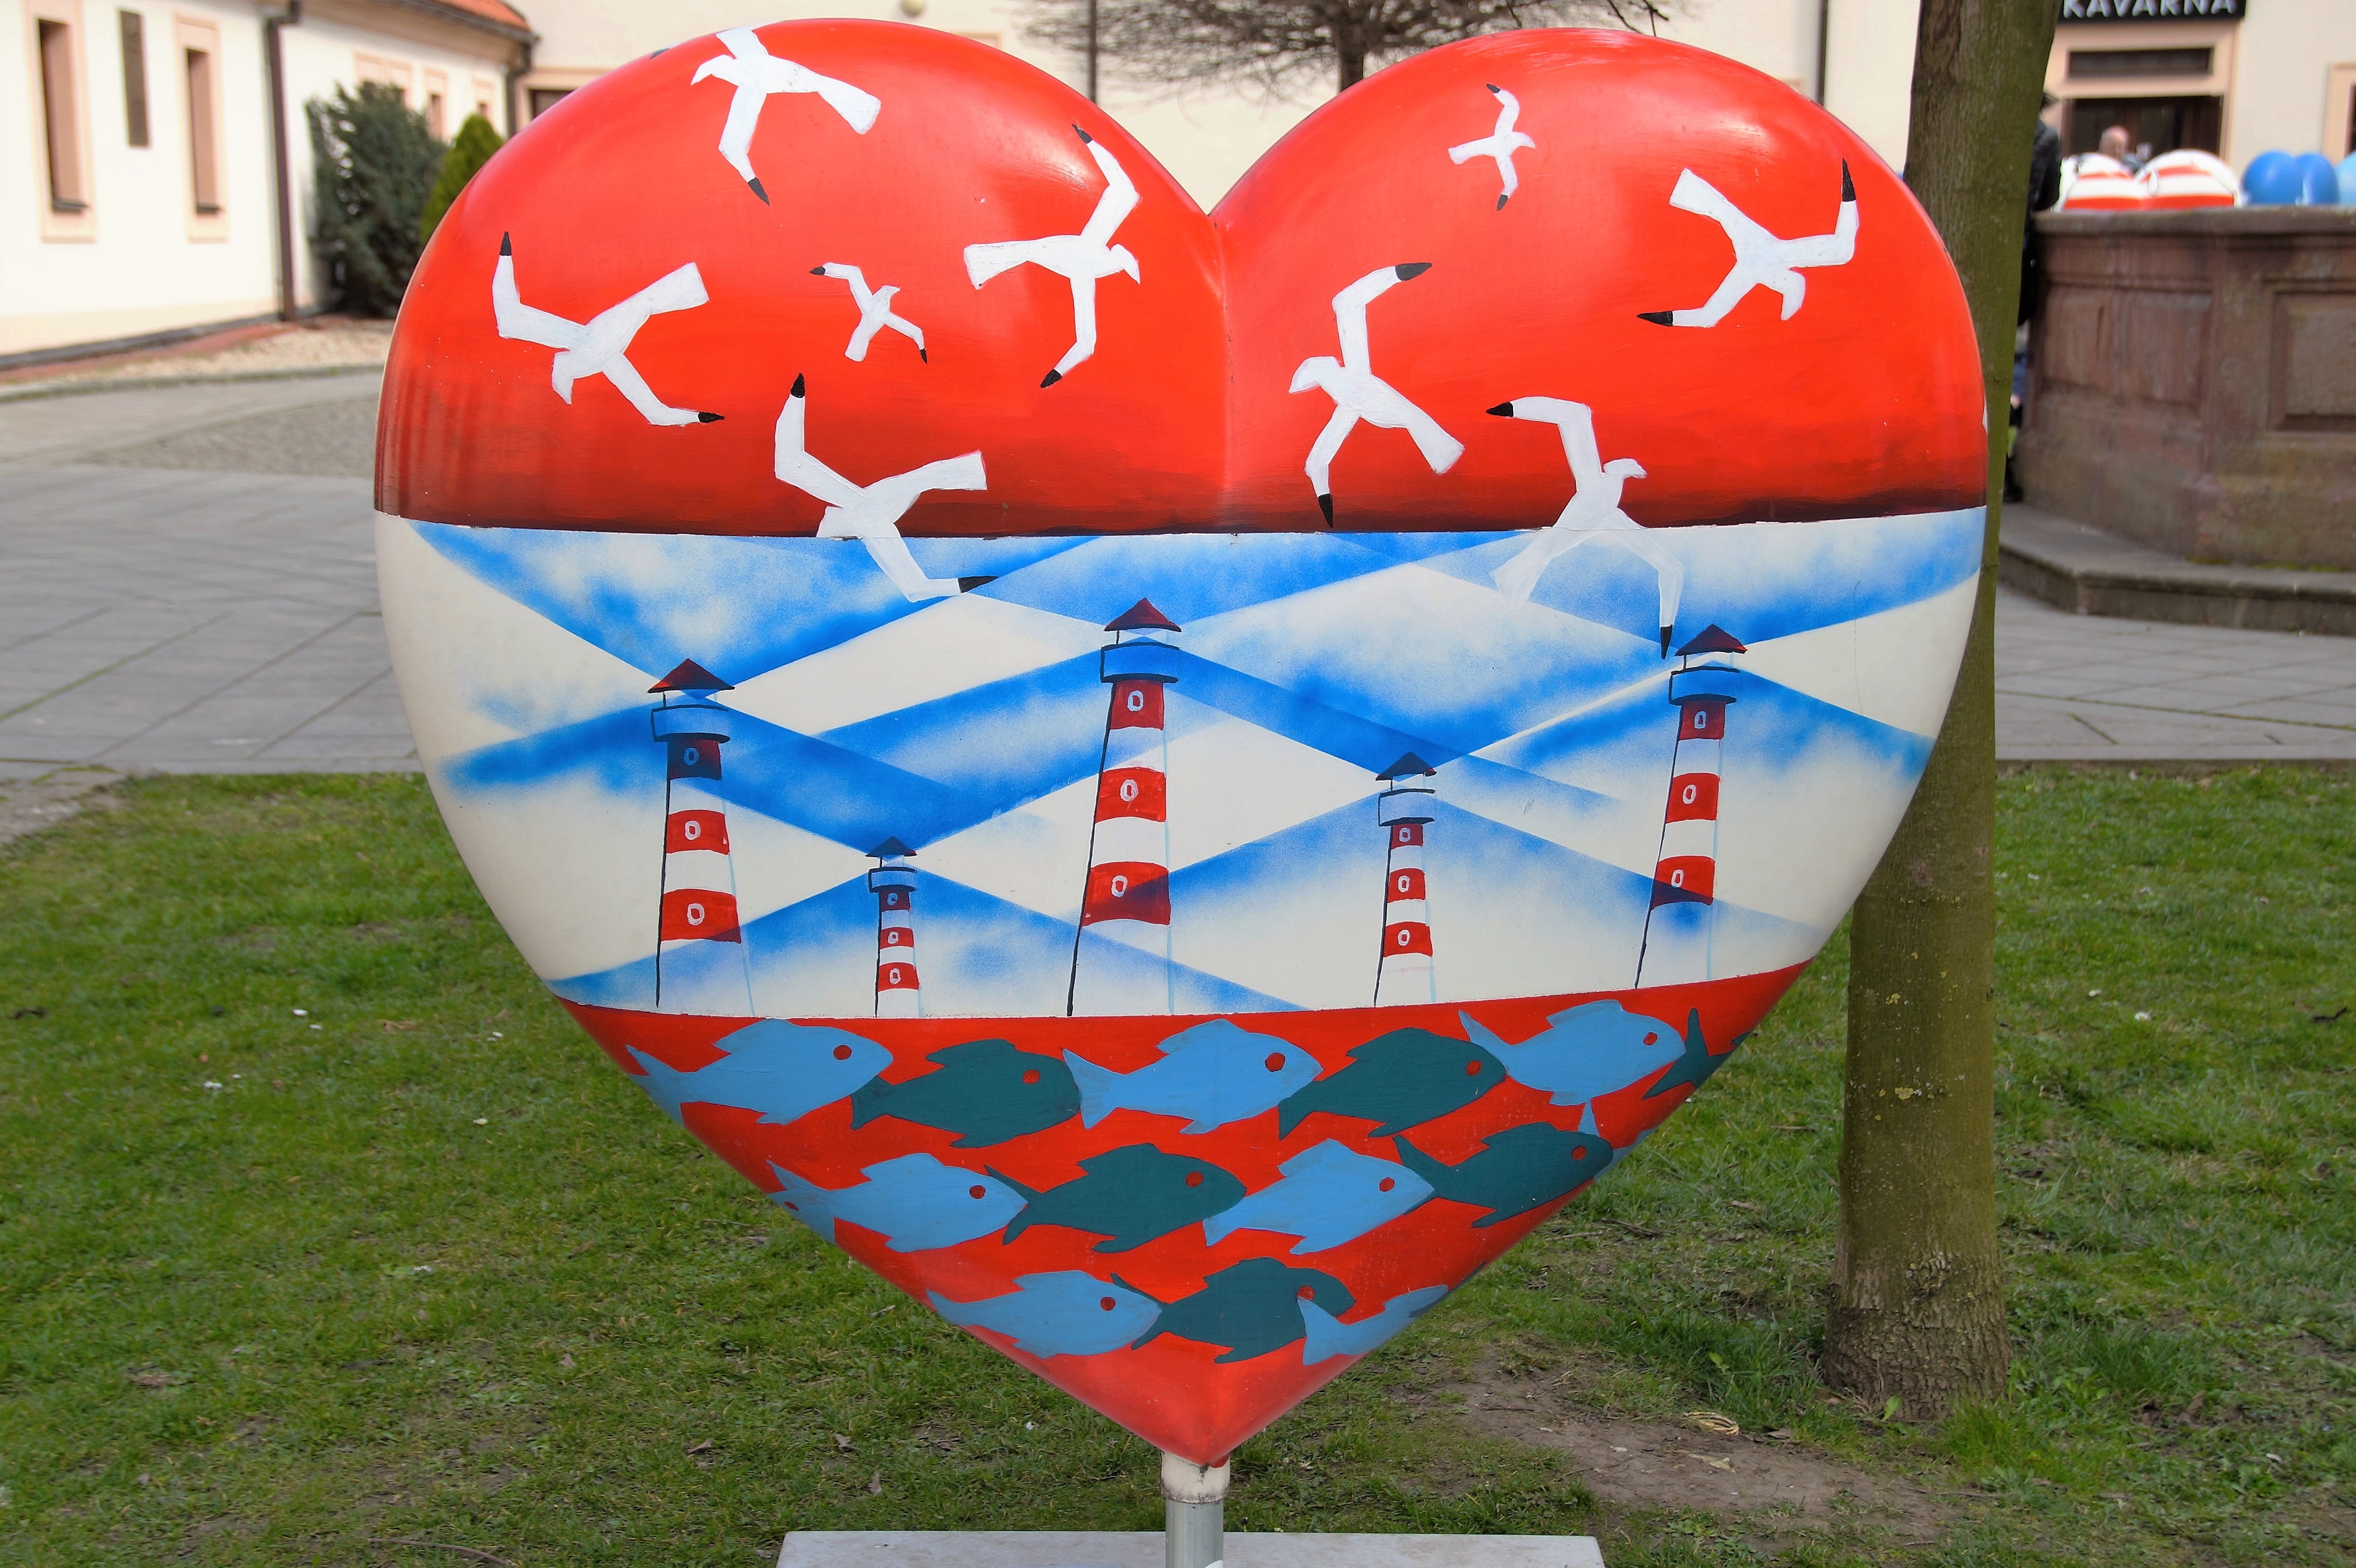
balloon, europe, heart, red, symbol, toy, organ, inflatable, commonwealth, modern art, latvia, eurosrdce